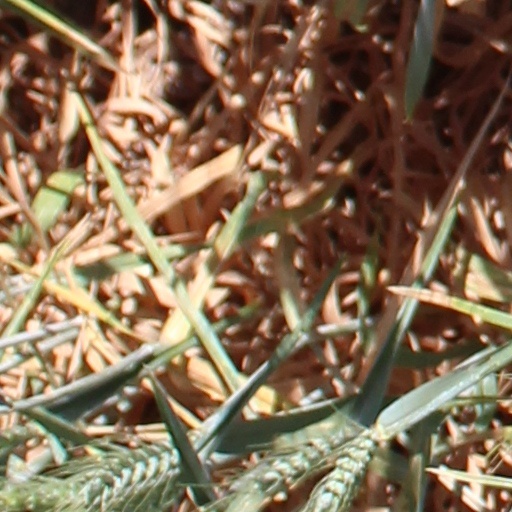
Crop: wheat